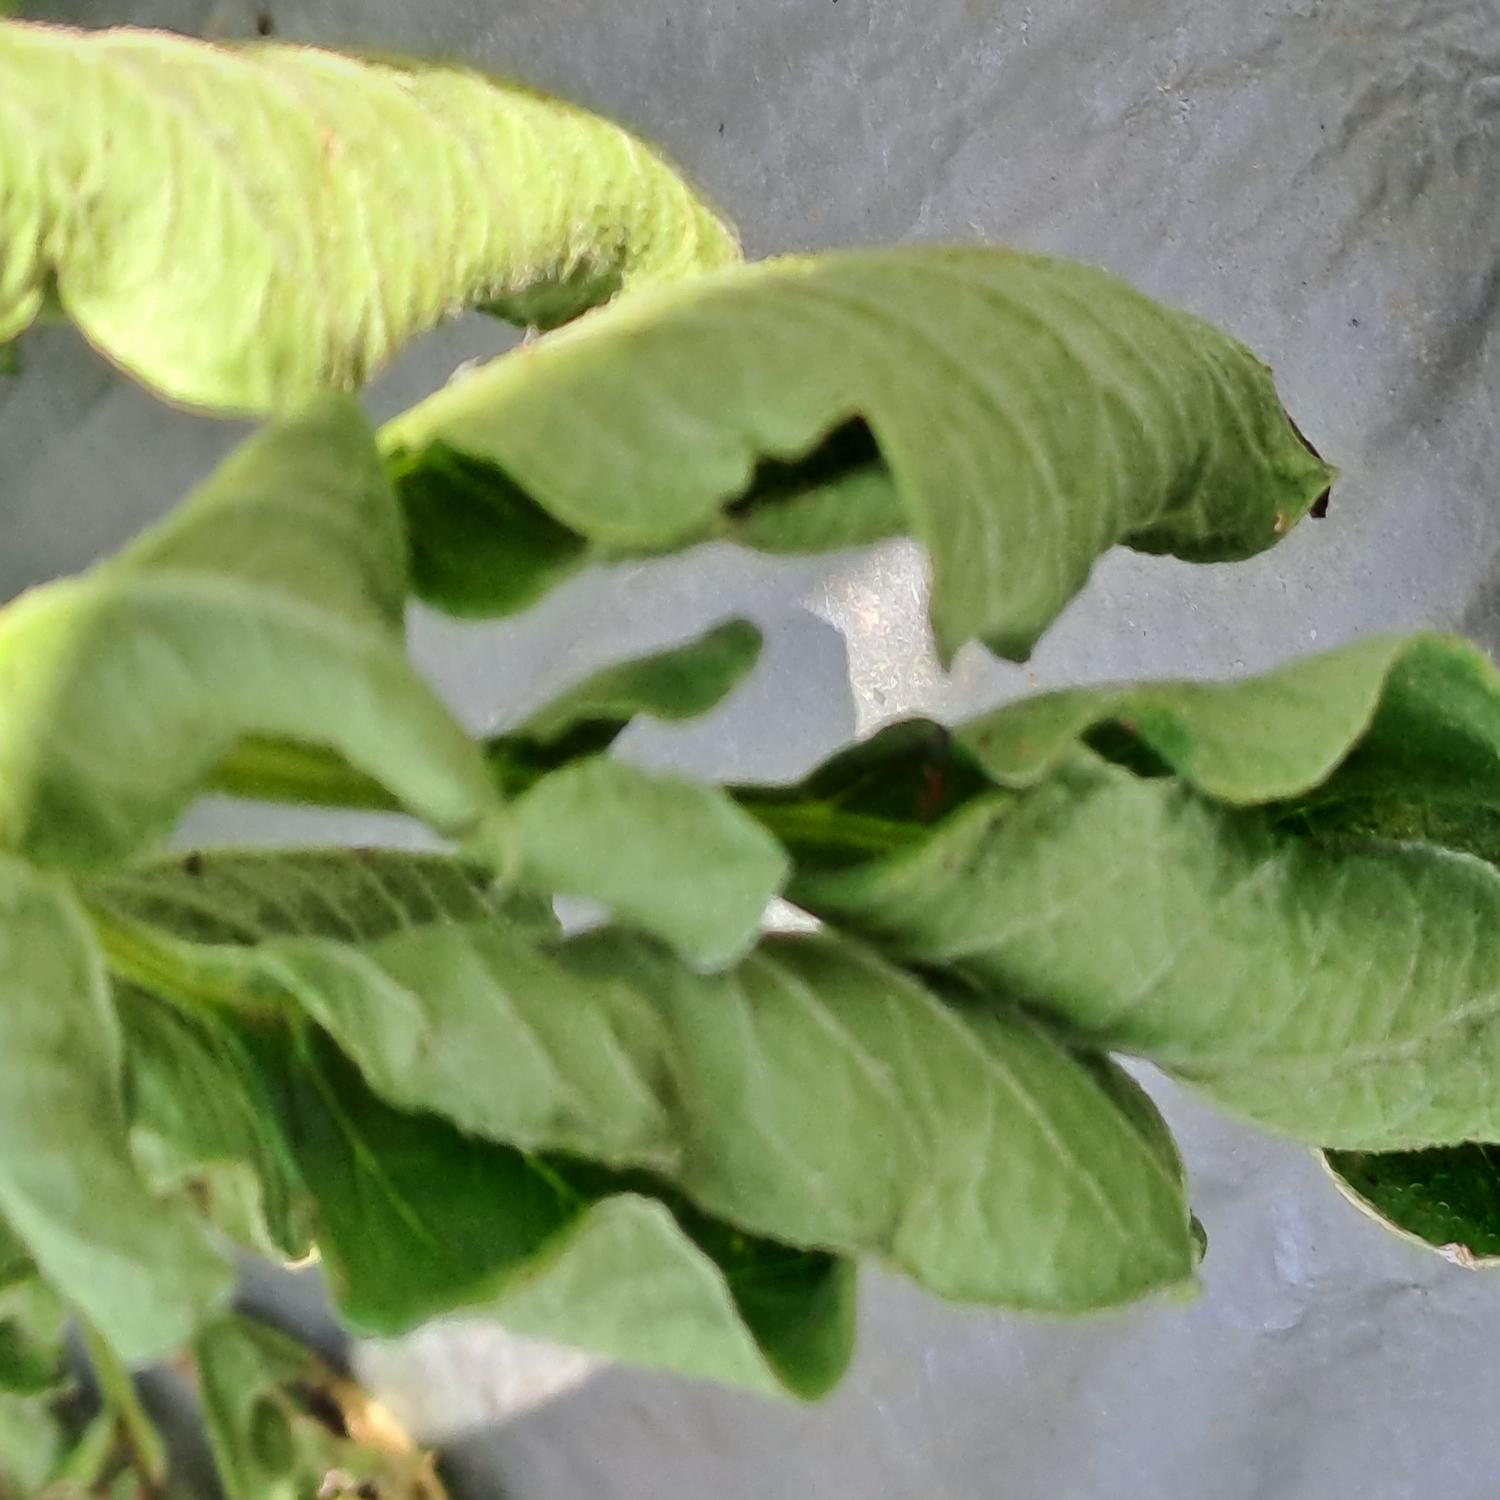
Etiqueta: Pudricion_Parda